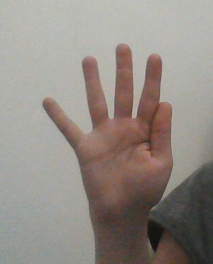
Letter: sheen